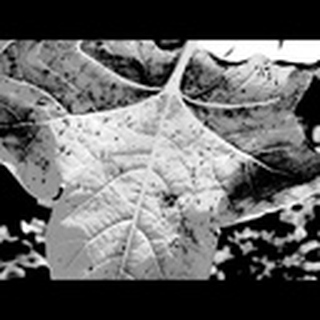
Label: cotton_aphids